E. B. Hawkins House

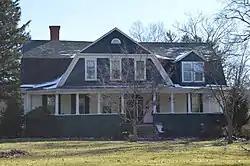
Front of the house

E. B. Hawkins House, also known as the Hawkins-Ballard House, is a historic mansion located at Fayetteville, Fayette County, West Virginia. It was built in 1905–1906, and is a clapboard and shingle-sided dwelling in a modified Colonial Revival style. It features gambrel roofs and rambling porches. Also on the property are a guest house (c. 1918), garage (c. 1910), barn (c. 1905–1906), and frame cottage (c. 1918). It is now known as the Historic White Horse Bed and Breakfast.